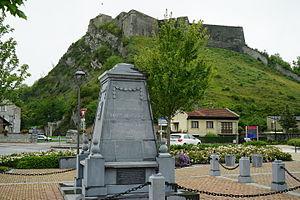
vue de Cf. titre.
Le 45ᵉ régiment d'infanterie territorial est un régiment d'infanterie de l'armée de terre française qui a participé à la Première Guerre mondiale.
Le 148ᵉ régiment d'infanterie est un régiment d'infanterie de l'Armée de terre française créé sous la Révolution à partir de la 148ᵉ demi-brigade de première formation.
Le 348ᵉ régiment d'infanterie est un régiment d'infanterie de l'Armée de terre française constitué en 1914 avec les bataillons de réserve du 148ᵉ régiment d'infanterie.